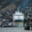
Label: ship